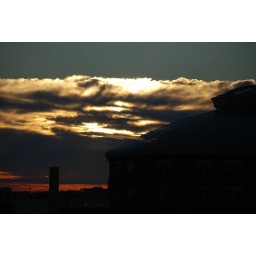
from the fourth floor of my hotel room in Boston, the circle house at 5 in the morning.